Lee Felsenstein

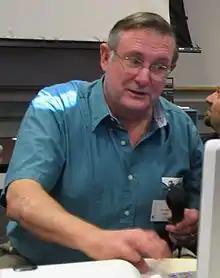
Felsenstein at the Vintage Computer Festival, 2005

Felsenstein was one of the original members of the Homebrew Computer Club, which formed in 1975 in response to the appearance of the Altair 8800 computer kit. With a handy yardstick, Felsenstein "moderated" meetings at the SLAC Auditorium. He was less a chair than a keeper of chaos. In this heyday of the development of the first personal computers, Felsenstein designed the Intel 8080 based Sol-20 computer from Processor Technology, the Micro Expander computer, the Pennywhistle modem, and other early "S-100 bus" era designs. These existed in a market space with early generation hobbyist microcomputers from Altair, IMSAI, Morrow Designs, Cromemco, and other vendors. Felsenstein's shared-memory alphanumeric video display design, the Processor Technology VDM-1 video display module board, was widely copied and became the basis for the standard display architecture of personal computers.